Paradise Manor

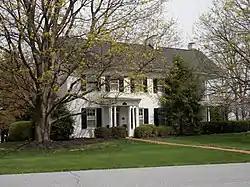

Paradise Manor is a historic home located at Hagerstown, Washington County, Maryland, United States. It is a two-story, six bay brick structure painted white with black trim. Its two easternmost bays are recessed in a double porch which is included under the main roof span. The walls rest on low fieldstone foundations. Also on the property is a large bank barn.